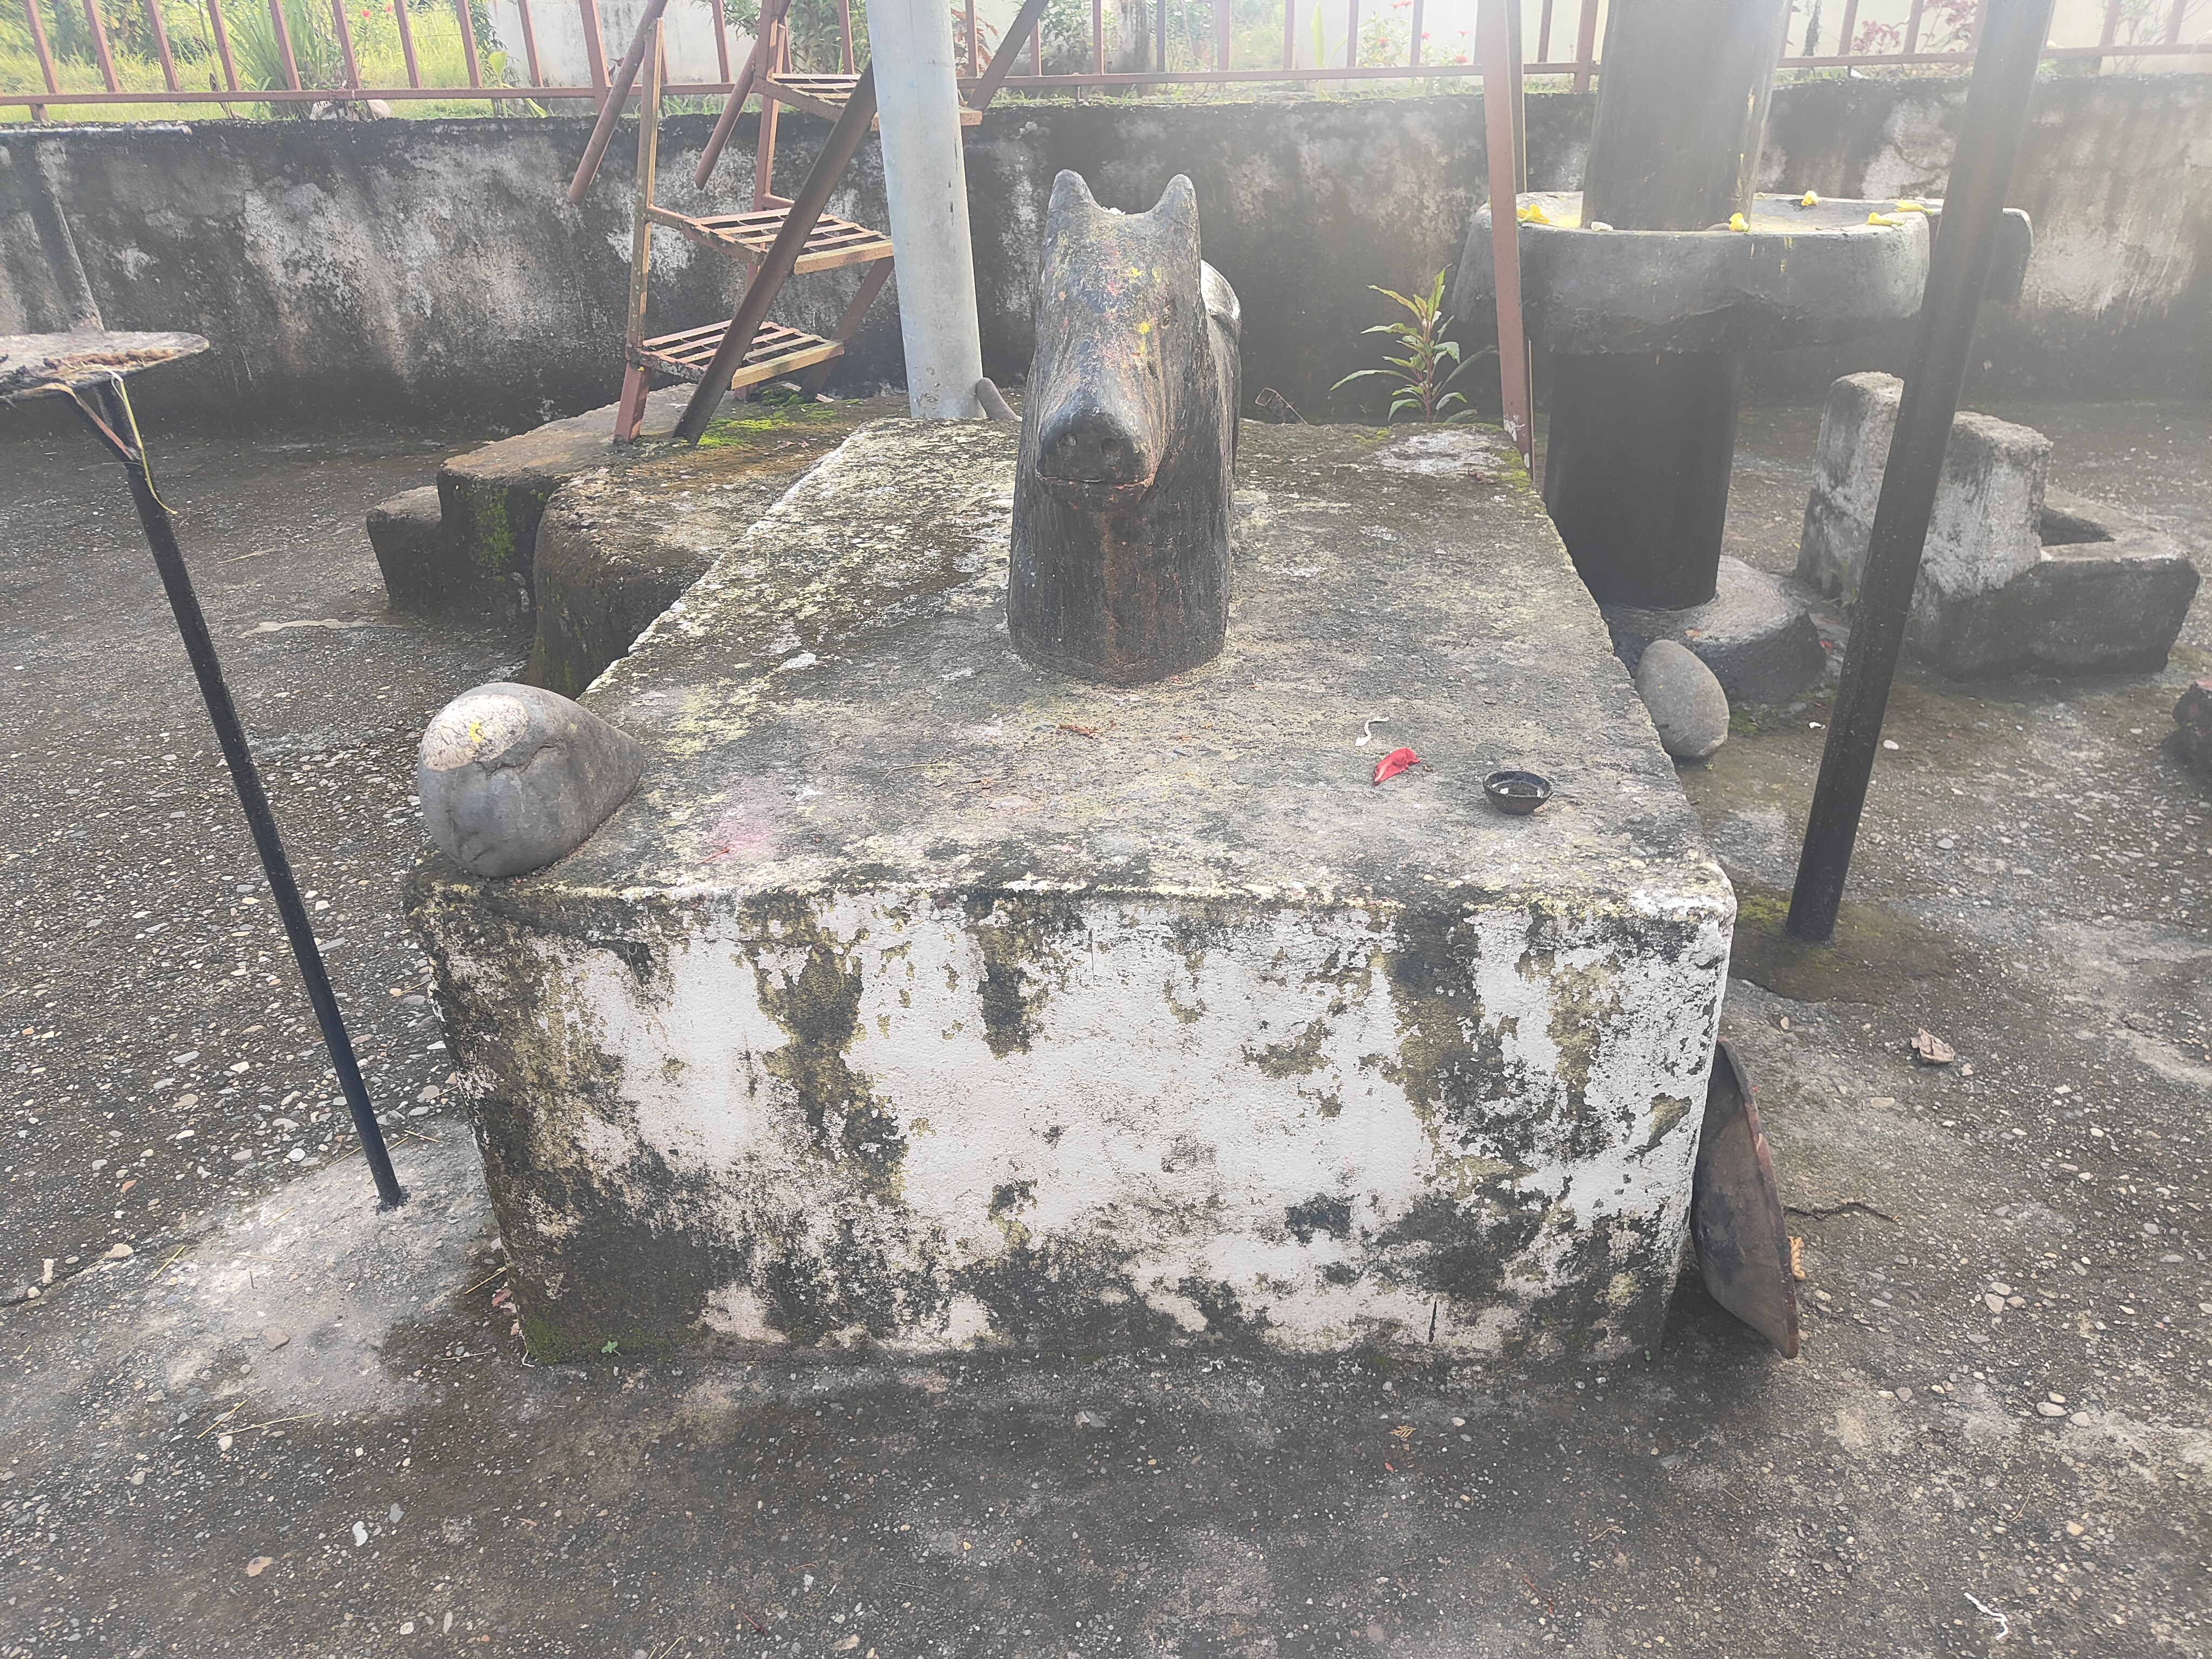
Heritage site: Bijayanagar_Gadesh_Mandir